Cuba

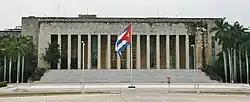
The headquarters of the Communist Party

During the Cold War, Cuba received $33 billion in Soviet aid, and Cuban forces were deployed to all corners of Africa, either as military advisors or as combatants. Soviet pilots and technicians assumed defense duties in Cuba, freeing up Cuban personnel to be deployed in Africa. In 1979, the U.S. objected to the presence of Soviet combat troops on the island.